Adam Lipiński

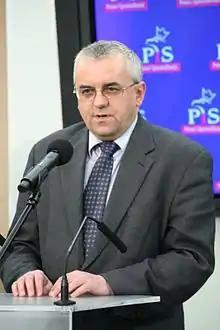

Adam Józef Lipiński, is an economist, editor and lecturer, as well as a founder of the Law and Justice party in Lower Silesia.